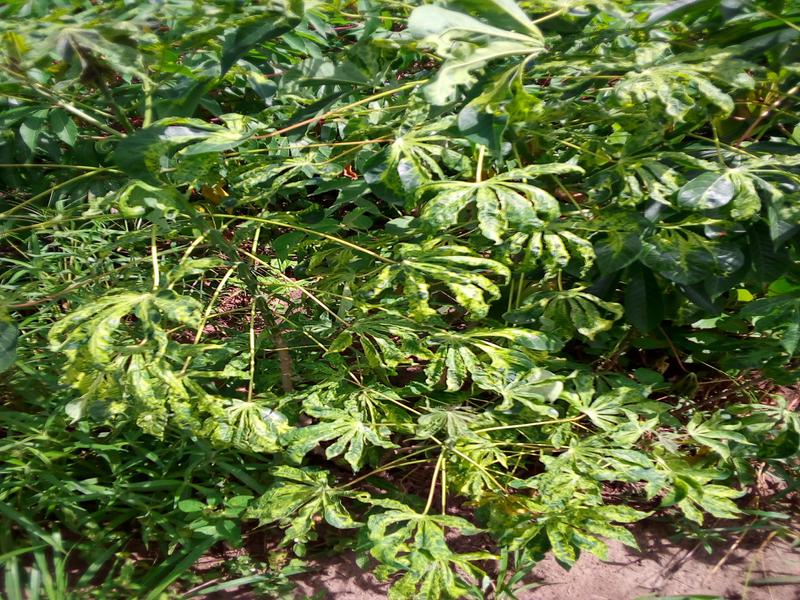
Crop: cassava
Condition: mosaic_disease